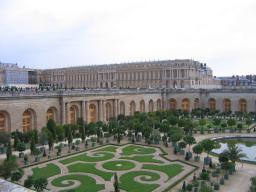
Label: Background_without_leaves